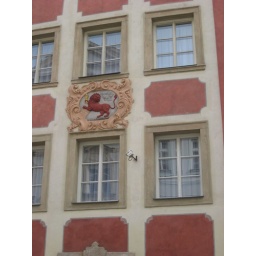
tavern sign (the lion has a tankard in its paws)